Flagler County Jail

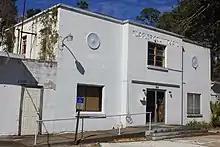
Front West View of the WPA-Built Flagler County Jail (Photo taken January 2019).

The building served as the Flagler County Jail from 1940 until the 1980s when a newer and larger building with 132 beds and a women’s wing was completed. During the 1940s into the 1960s, racial segregation mandated that the Flagler County Jail incarcerate white prisoners only (despite the fact that half of its construction funding came from federal dollars). During this period of racial segregation, black prisoners were incarcerated across the street in the older concrete block Flagler County Jail “Stockade” building. In 1965, an east wing was built for juvenile operations. In 1975, a west wing was built for additional administration operations.